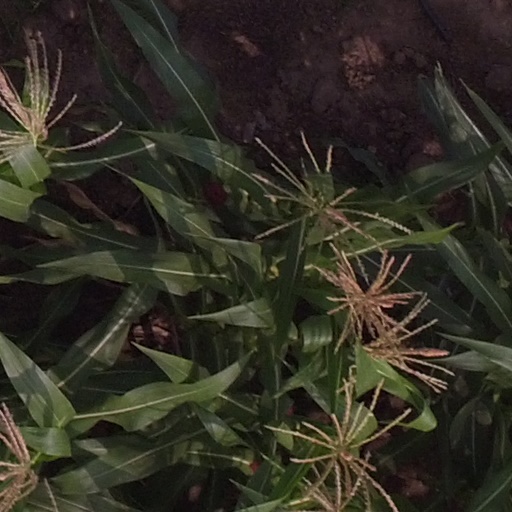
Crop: maize; corn